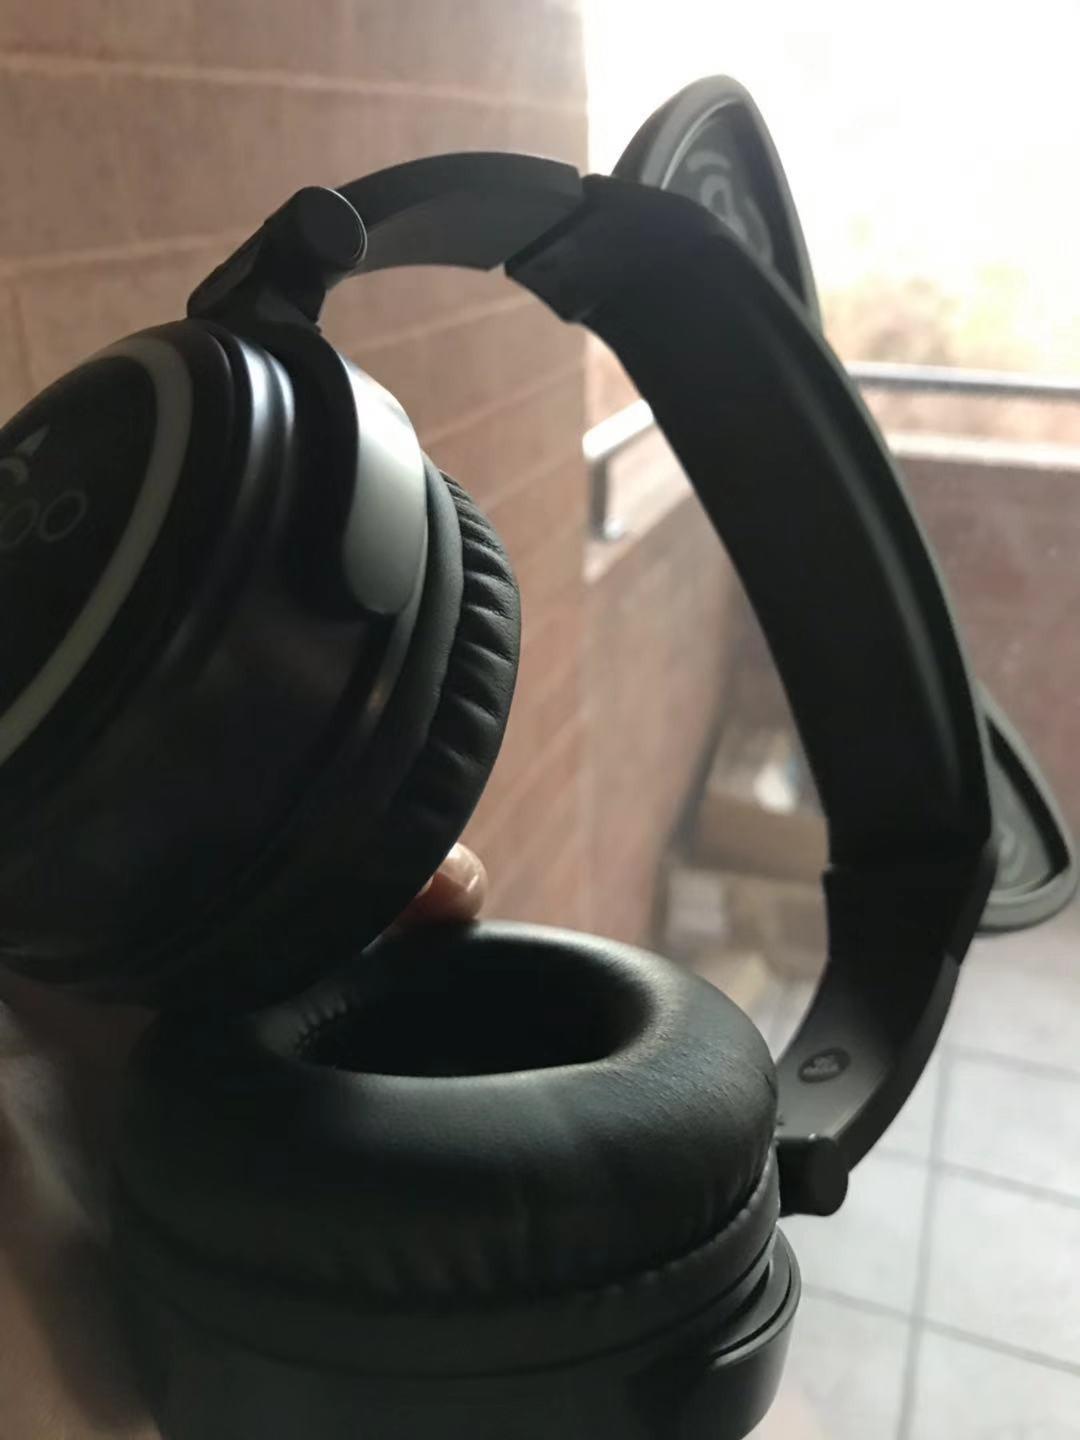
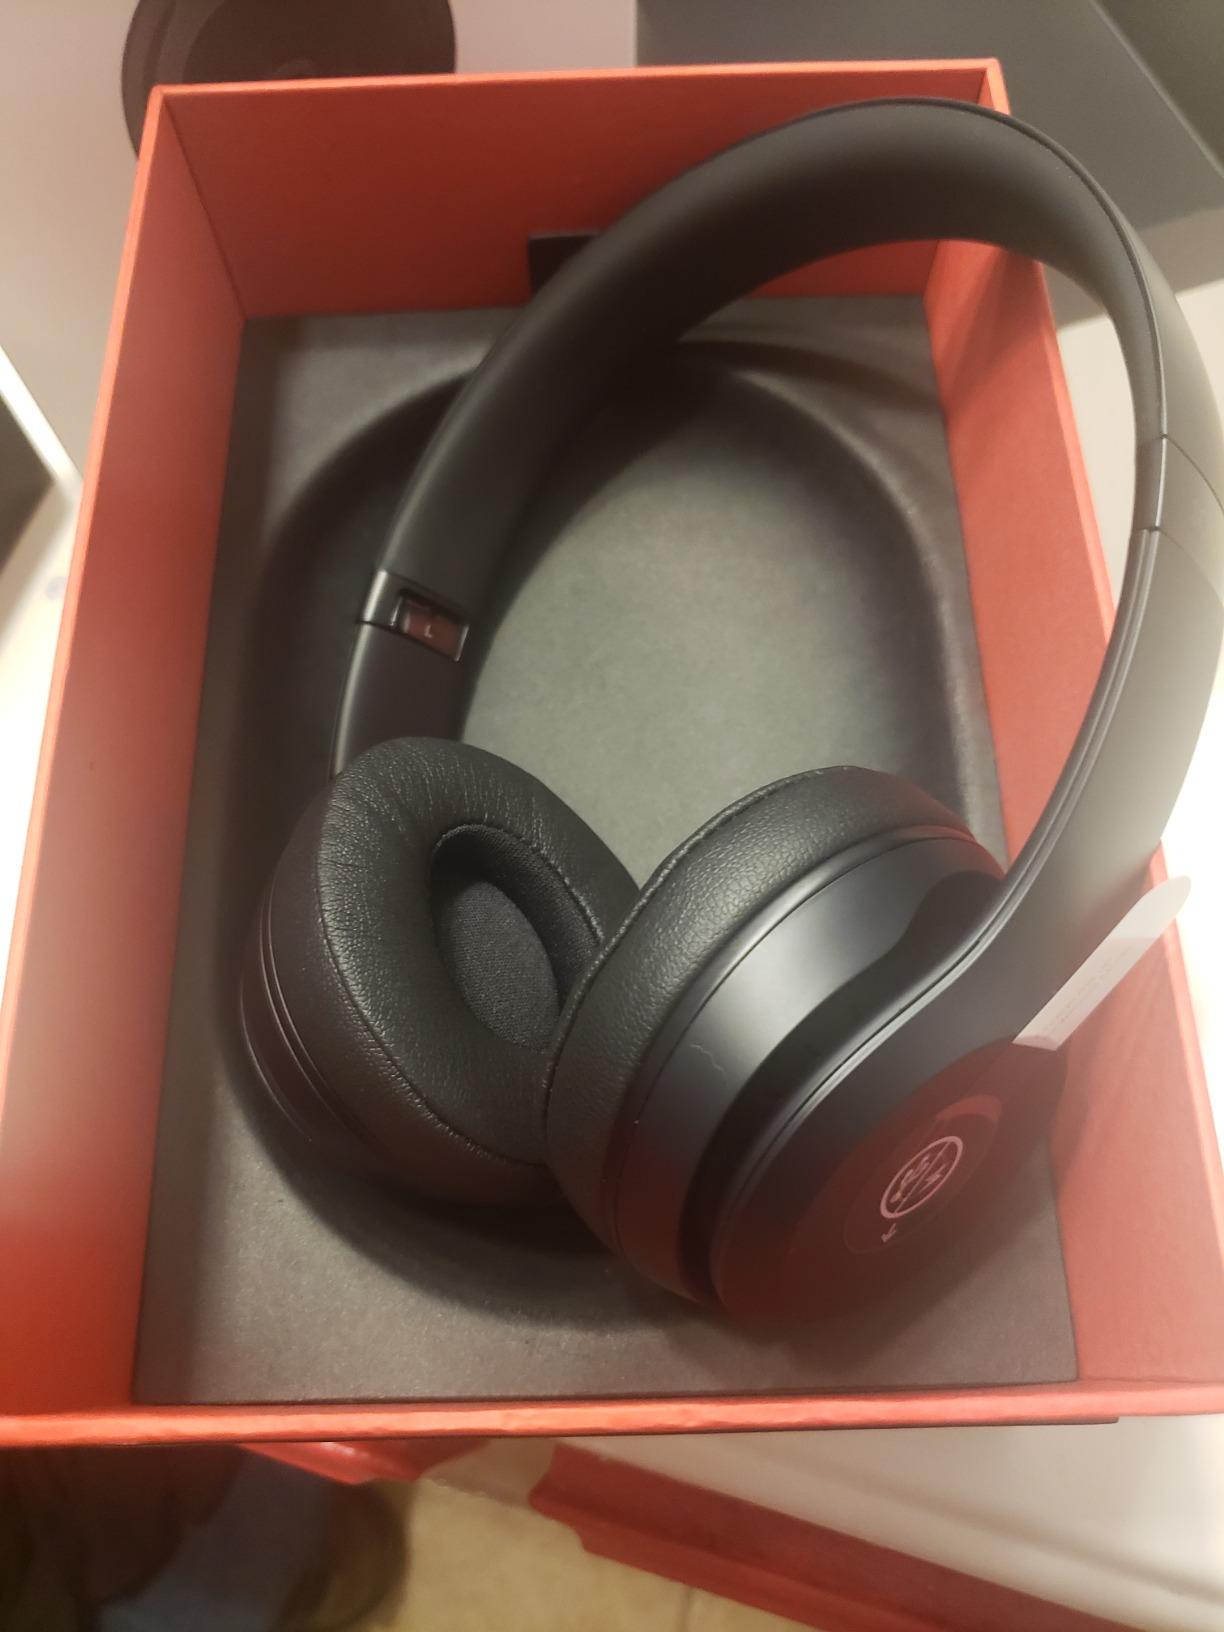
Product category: headphones
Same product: no